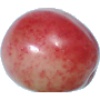
Label: Cherry Rainier 1